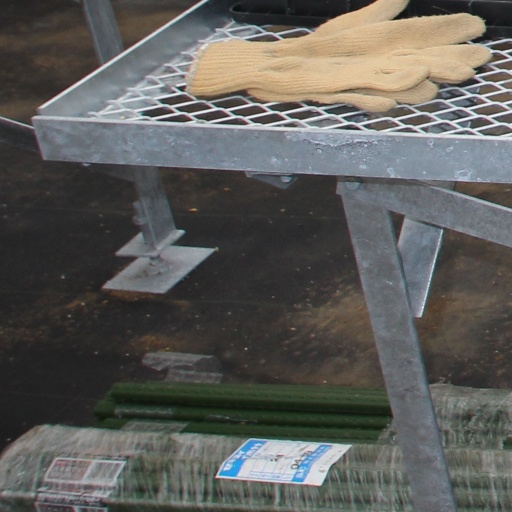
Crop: tomato